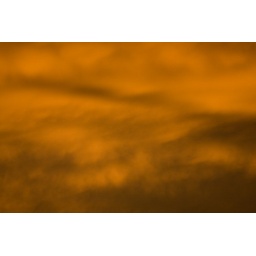
A patch of clouds reflects the golden sunset lighting over Vancouver, Washington in June 2008